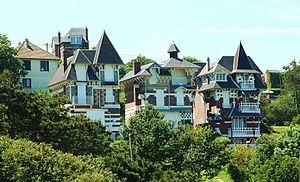
Théophile Bourgeois est un architecte français né le 6 juillet 1858 à Clichy et mort le 4 novembre 1930 à Poissy, où il eut une carrière prolifique et auteur de La Villa Moderne.